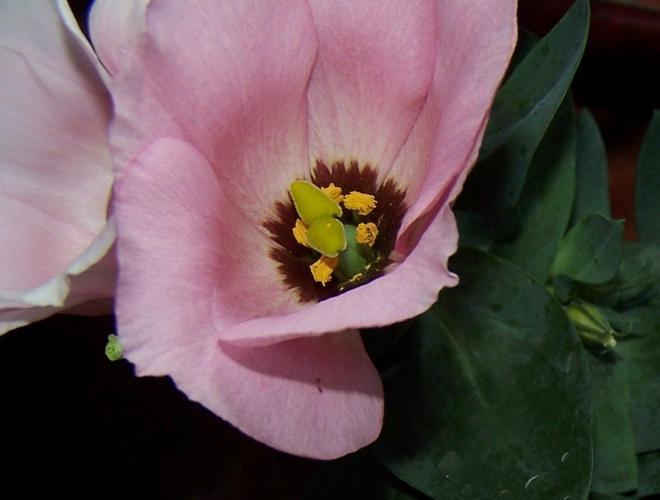
Label: bolero deep blue